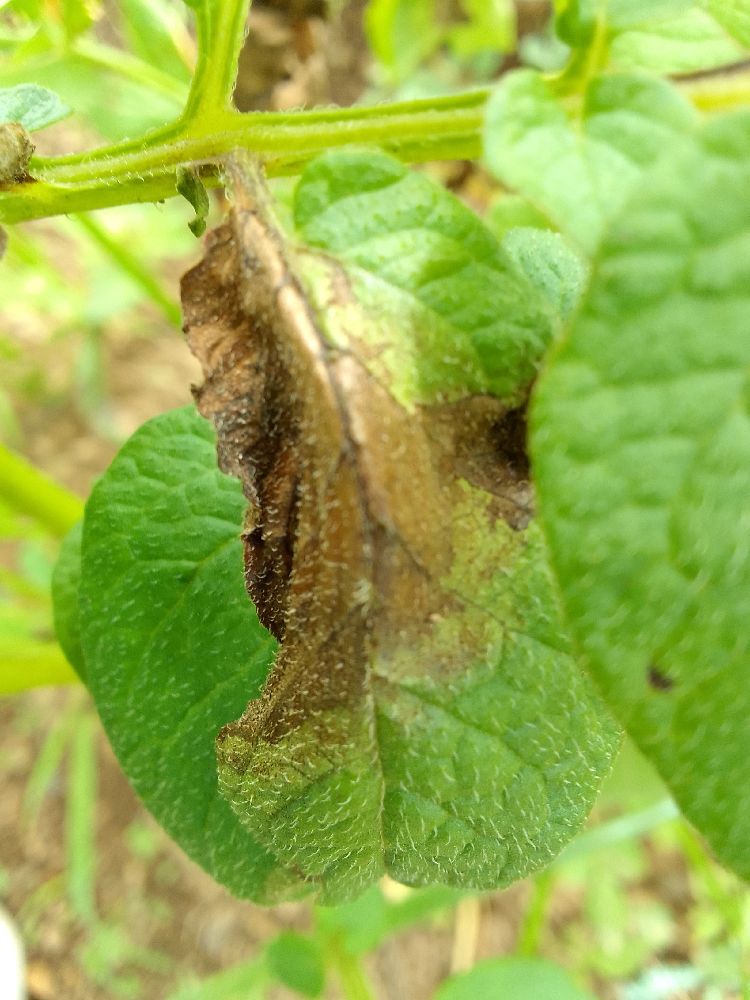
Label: Late blight